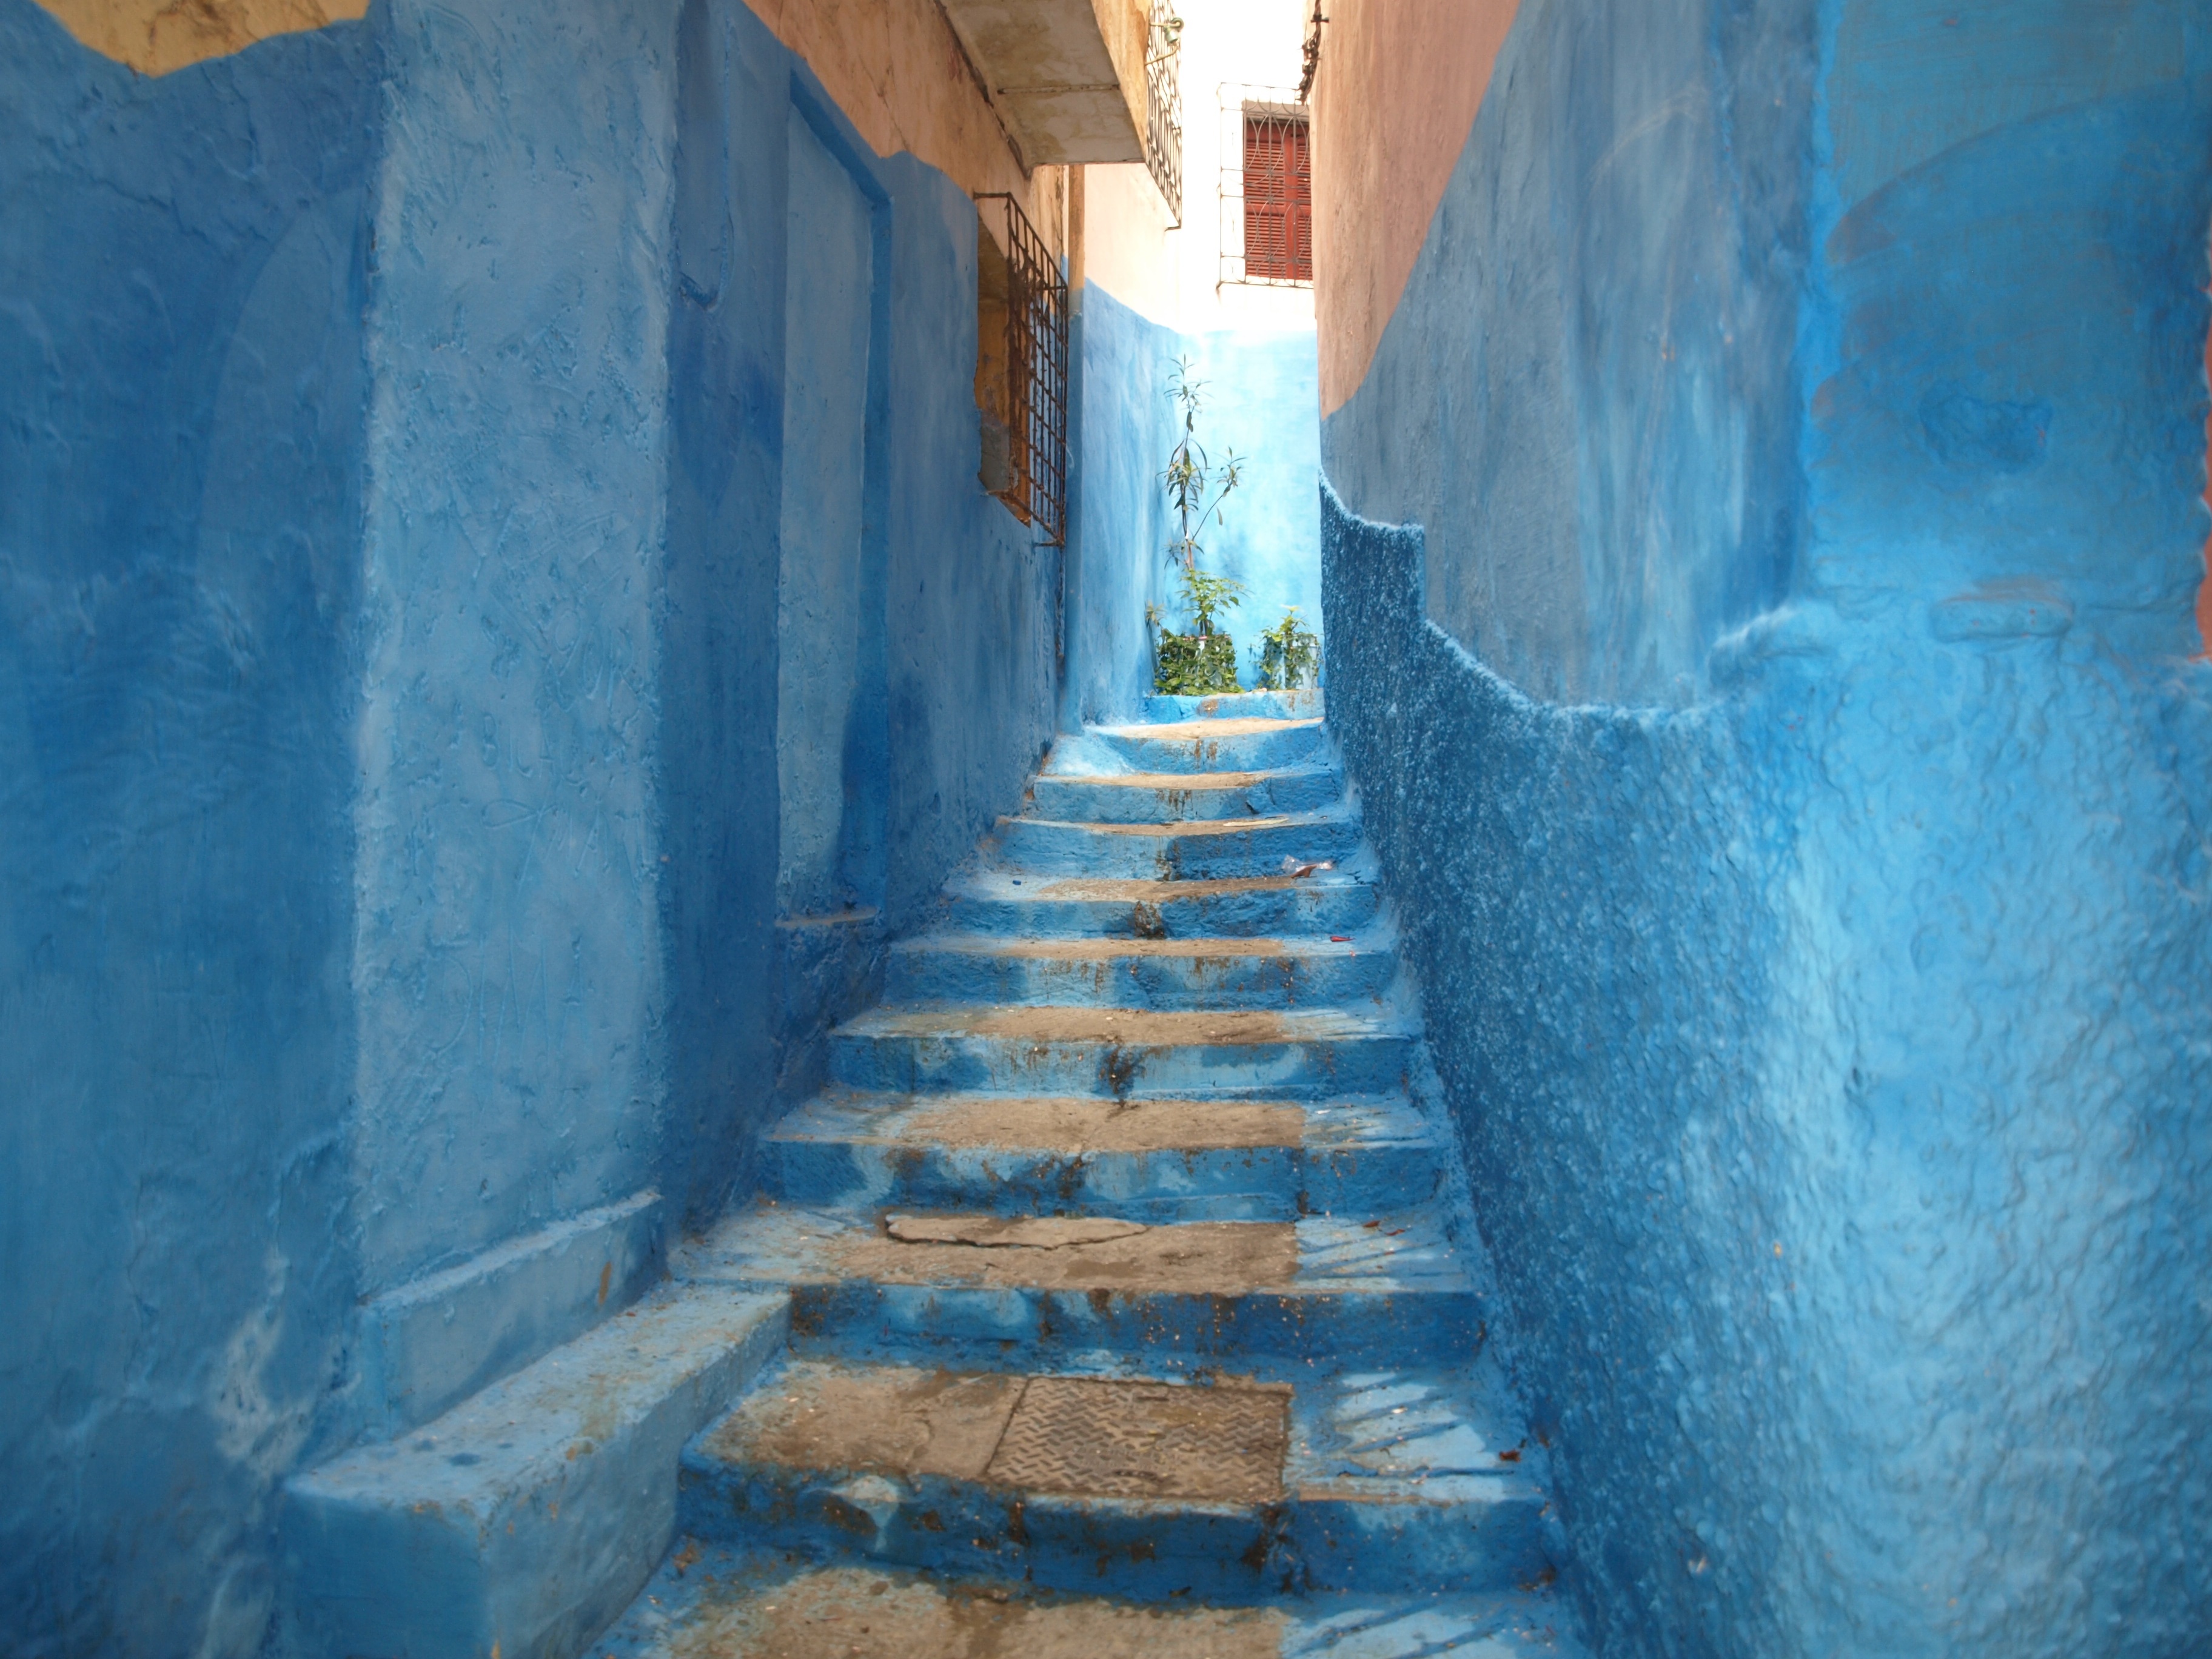
landscape, street, wall, ice, color, africa, blue, temple, snapshot, morocco, marroc, typical, chefchaouen